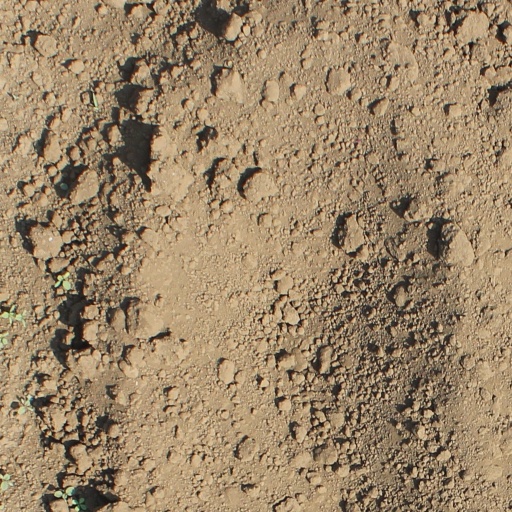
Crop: soybean